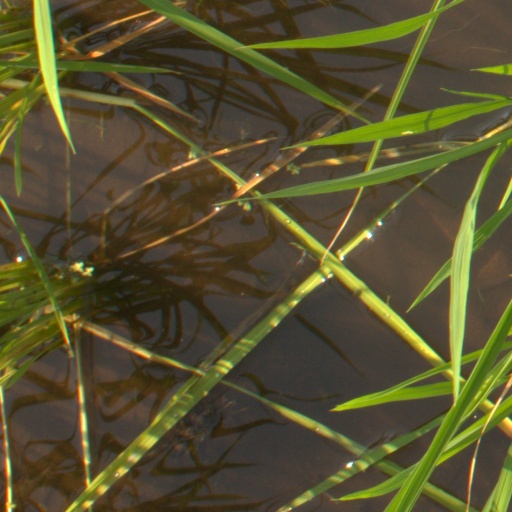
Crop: rice